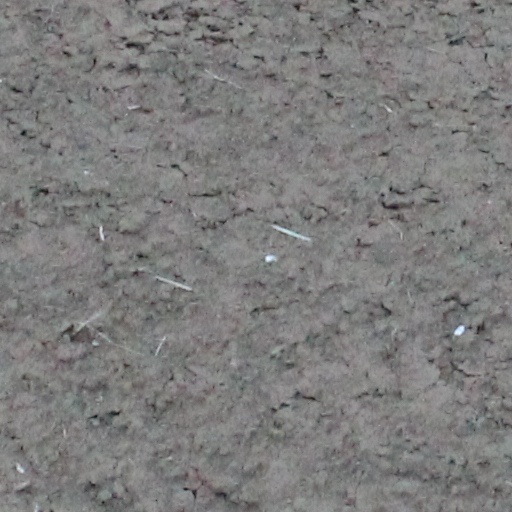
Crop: wheat